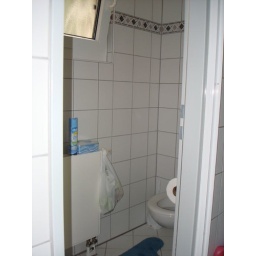
This is the master bedroom bath room. The toliet is in it's own little room.